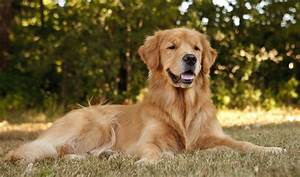
Label: cane